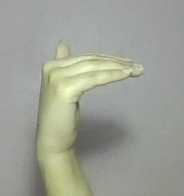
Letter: khaa